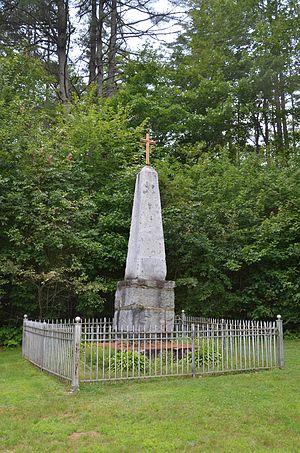
Sébastien Racle était un missionnaire et grammairien jésuite. Envoyé en mission au Québec, il vécut chez les peuples outaouais, huron et illinois dont il étudia les différents dialectes. À partir de 1693, il se fixa chez les Abénaquis à Narrantsouac, sur les bords de la Kennebec. Les Abénaquis menant des raids incessants sur les forts britanniques, le gouverneur de la Nouvelle-Angleterre mit sa tête à prix. Il trouva la mort lors d'une attaque britannique décisive en août 1724.